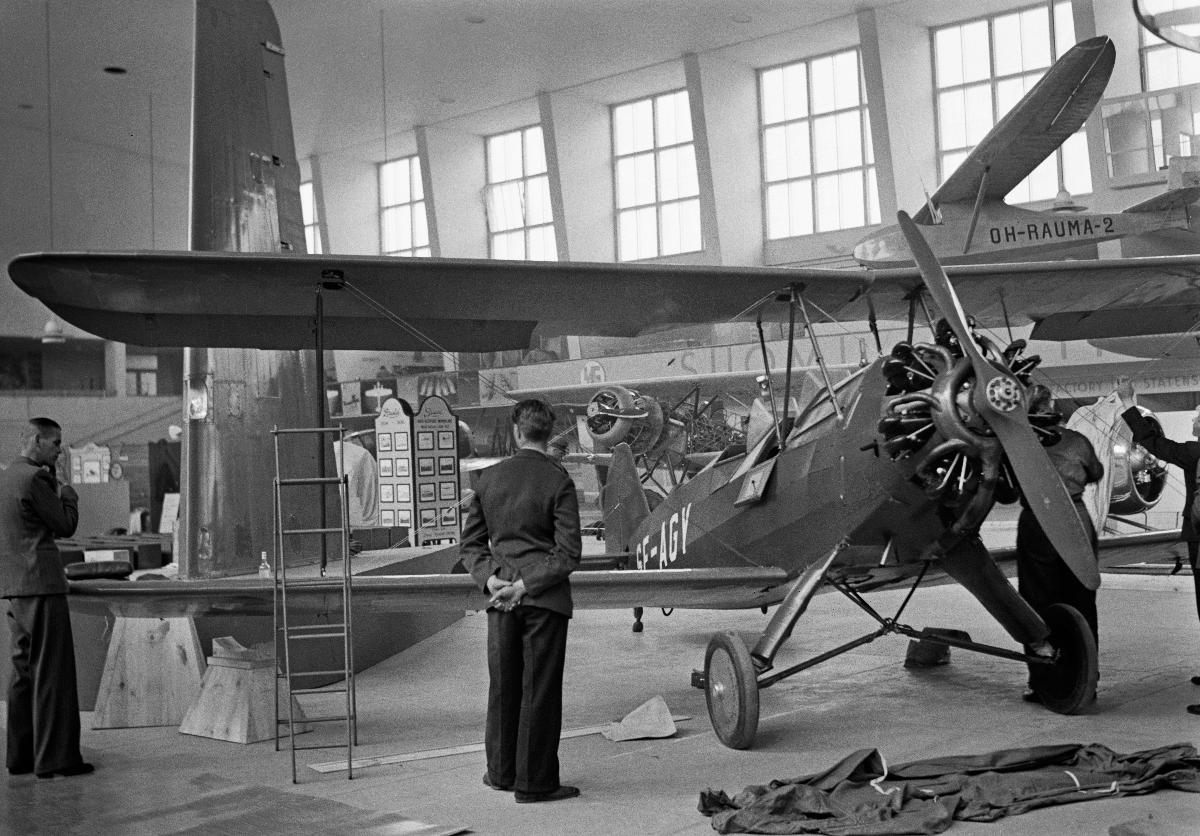
Kansainvälinen ilmailunäyttely SILI Helsingin Messuhallissa
Internationella luftfartsutställningen SILI i Helsingfors Mässhall; International Aviation Expo SILI at Helsinki Fair Hall
sisällön kuvaus: Kansainvälinen ilmailunäyttely SILI Helsingin Messuhallissa toukokuussa 1938. Näyttelyosastojen viimeistelyä ennen avajaisia. content description: The International Aviation Expo SILI at Helsinki Fair Hall in May 1938. Last minute preparations before the opening of the exhibition. innehållsbeskrivning: Internationella luftfartsutställningen SILI i Mässhallen i Helsingfors maj 1938. Sista stundens förberedelser före utställningens öppning.
Kuvaaja: Sundström, Hugo, kuvaaja
Vuosi: 1938
Paikka: Suomi, Uusimaa, Helsinki
Aiheet: HBL; messut (tapahtumat); näyttelyt; ilmailu; lentokoneet; trade fairs; exhibitions; aviation; airplanes; fairs; expositions; expos; aeroplanes; mässor (evenemang); utställningar; luftfart; flygplan; mässor; flyg